Funny About Love

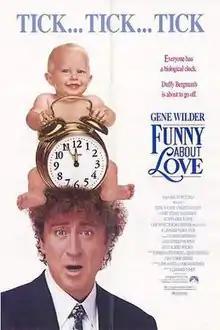
Theatrical release poster

Funny About Love is a 1990 American romantic comedy film directed by Leonard Nimoy and starring Gene Wilder in his first romantic lead along with Christine Lahti and Mary Stuart Masterson. With a screenplay by Norman Steinberg and David Frankel, the film is based on the article ""Convention of the Love Goddesses"" in "Esquire" Magazine by Bob Greene. The film was a critical and commercial failure.